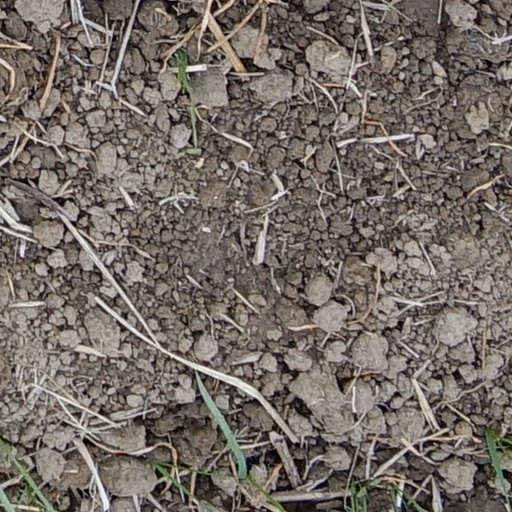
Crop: wheat